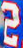
Number: 2